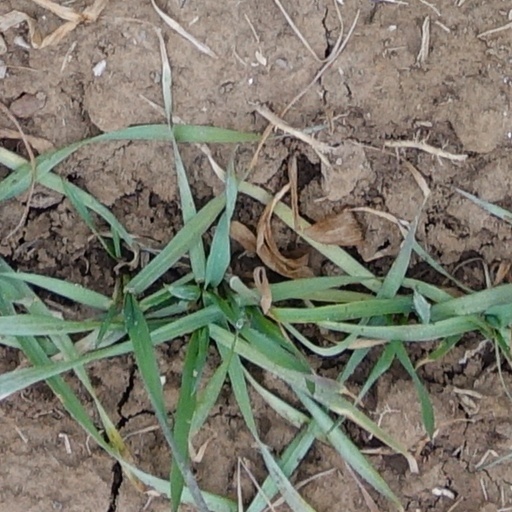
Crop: wheat